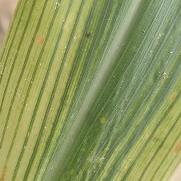
Crop: Maize
Condition: stripe-d